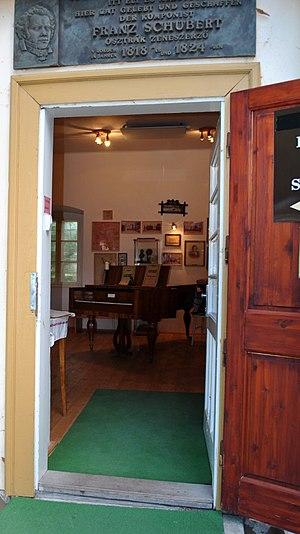
La Fantaisie en fa mineur, D. 940, opus posthume 103, est une œuvre pour piano à quatre mains composée par Franz Schubert en 1828, soit l'année même de sa mort. Elle est la seule œuvre qu'il ait explicitement dédiée à la jeune comtesse Caroline Esterházy, une de ses élèves qu'il aimait profondément et sans espoir, ainsi qu'en attestent des témoignages d'époque.